Mount Odin (Graham Land)

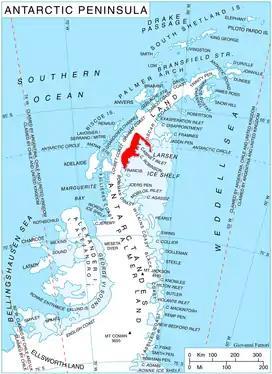
Location of Foyn Coast on Antarctic Peninsula.

Mount Odin is a saddle-top mountain on the Foyn Coast of Graham Land, Antarctica. It consists of two ice-covered peaks and stands tall. It is situated close to Frigga Peak to the southwest, on the divide between Anderson Glacier and Sleipnir Glacier. In 1947, the peak was photographed from the air by the Ronne Antarctic Research Expedition (RARE) and charted from the ground by the Falkland Islands Dependencies Survey (FIDS). It was named by FIDS personnel after the Norse god Odin, the mythological husband of Frigga.